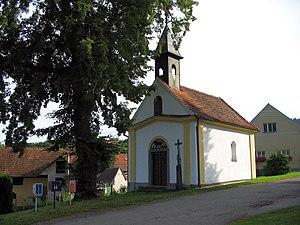
Zvotoky est une commune rurale du district de Strakonice, dans la région de Bohême-du-Sud, en République tchèque. Sa population s'élevait à 67 habitants en 2017.